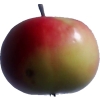
Label: Apple 11